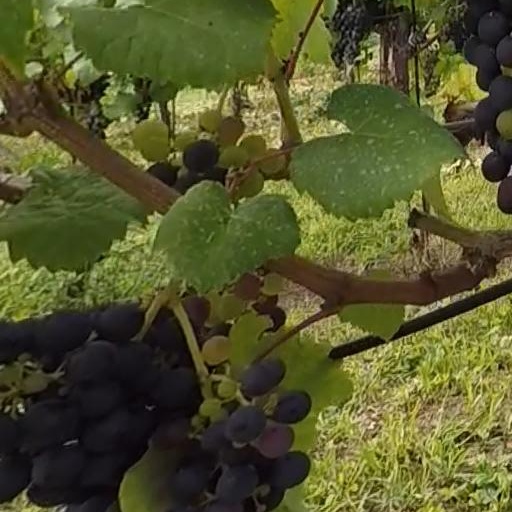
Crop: grape